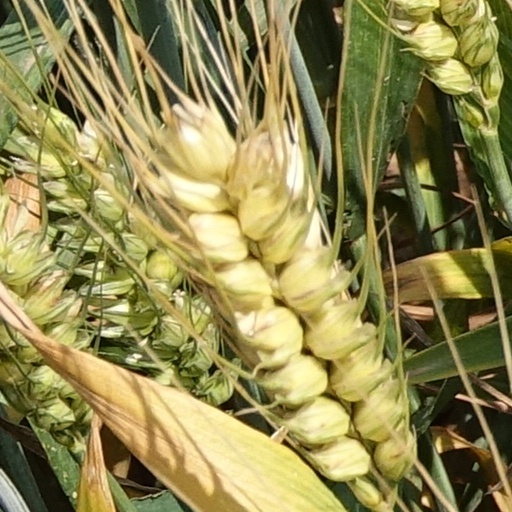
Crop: wheat